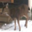
Label: deer